Capital gains tax in the United States

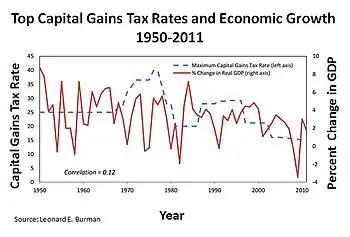
Top tax rates on long-term capital gains and real economic growth (measured as the percentage change in real GDP) from 1950 to 2011. Burman found low correlation (0.12) between low capital gains taxes and economic growth.

However, comparing capital gains tax rates and economic growth in America from 1950 to 2011, Brookings Institution economist Leonard Burman found "no statistically significant correlation between the two", even after using "lag times of five years." Burman's data are shown in the chart at right.